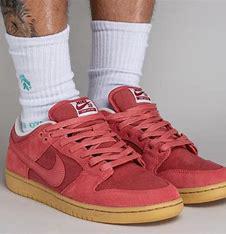
Brand: Nike
Model: kg Nike Dunk